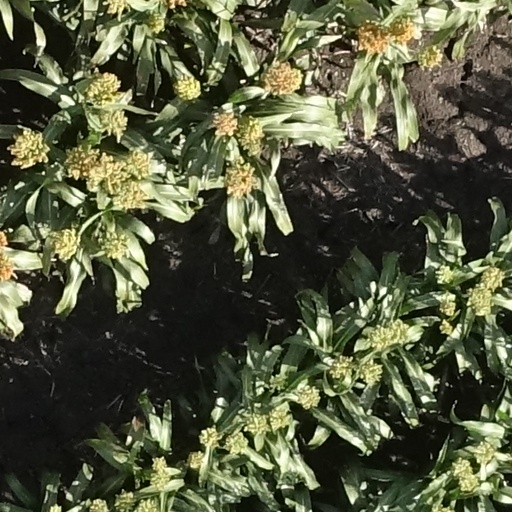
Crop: sorghum